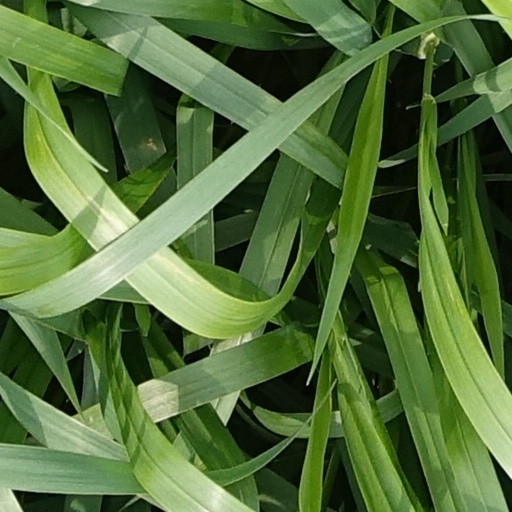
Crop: wheat